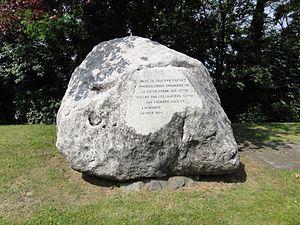
Bloc erratique de Saint-Fons (Rhône) - France
La glaciation de Riss est l'avant-dernier grand âge glaciaire de la période du Quaternaire dans les Alpes, selon la chronologie traditionnelle basée sur la stratigraphie. Elle s'est étendue entre 300 000 et 130 000 ans environ et a été nommée d'après la rivière Riß, dans le sud de l'Allemagne. Elle correspond aux stades isotopiques 6 à 8 et est contemporaine des glaciations du Saalien pour la Baltique et de l'Illinoien pour l'Amérique du Nord.
Le bloc erratique de Saint Fons est une roche située à Saint-Fons, en France.